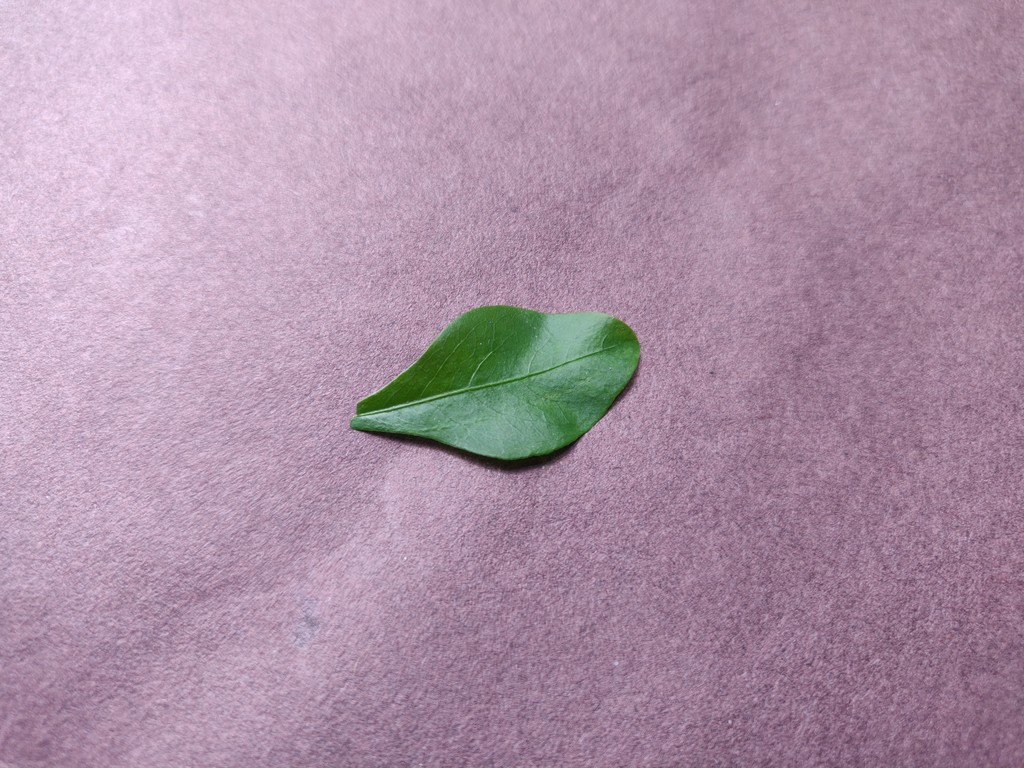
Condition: Healthy
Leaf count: single
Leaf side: front